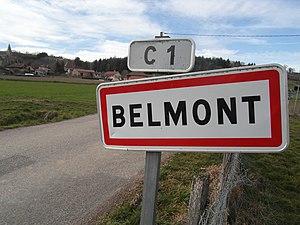
Panneau d'entrée à Belmont en mars 2019
Belmont est une commune française située dans le département de l'Isère en région Auvergne-Rhône-Alpes.